2008 Russian presidential election

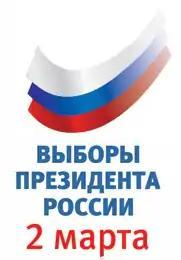
Election logo

Presidential elections were held in Russia on 2 March 2008 and resulted in the election of Dmitry Medvedev as the third President of Russia. Medvedev was elected for a four-year term with the support of incumbent president Vladimir Putin and five political parties (United Russia, Fair Russia, Agrarian Party, Civilian Power, and Russian Ecological Party "The Greens"), received 71% of the vote, and defeated Gennady Zyuganov of the Communist Party of the Russian Federation, and Vladimir Zhirinovsky of the Liberal Democratic Party of Russia.